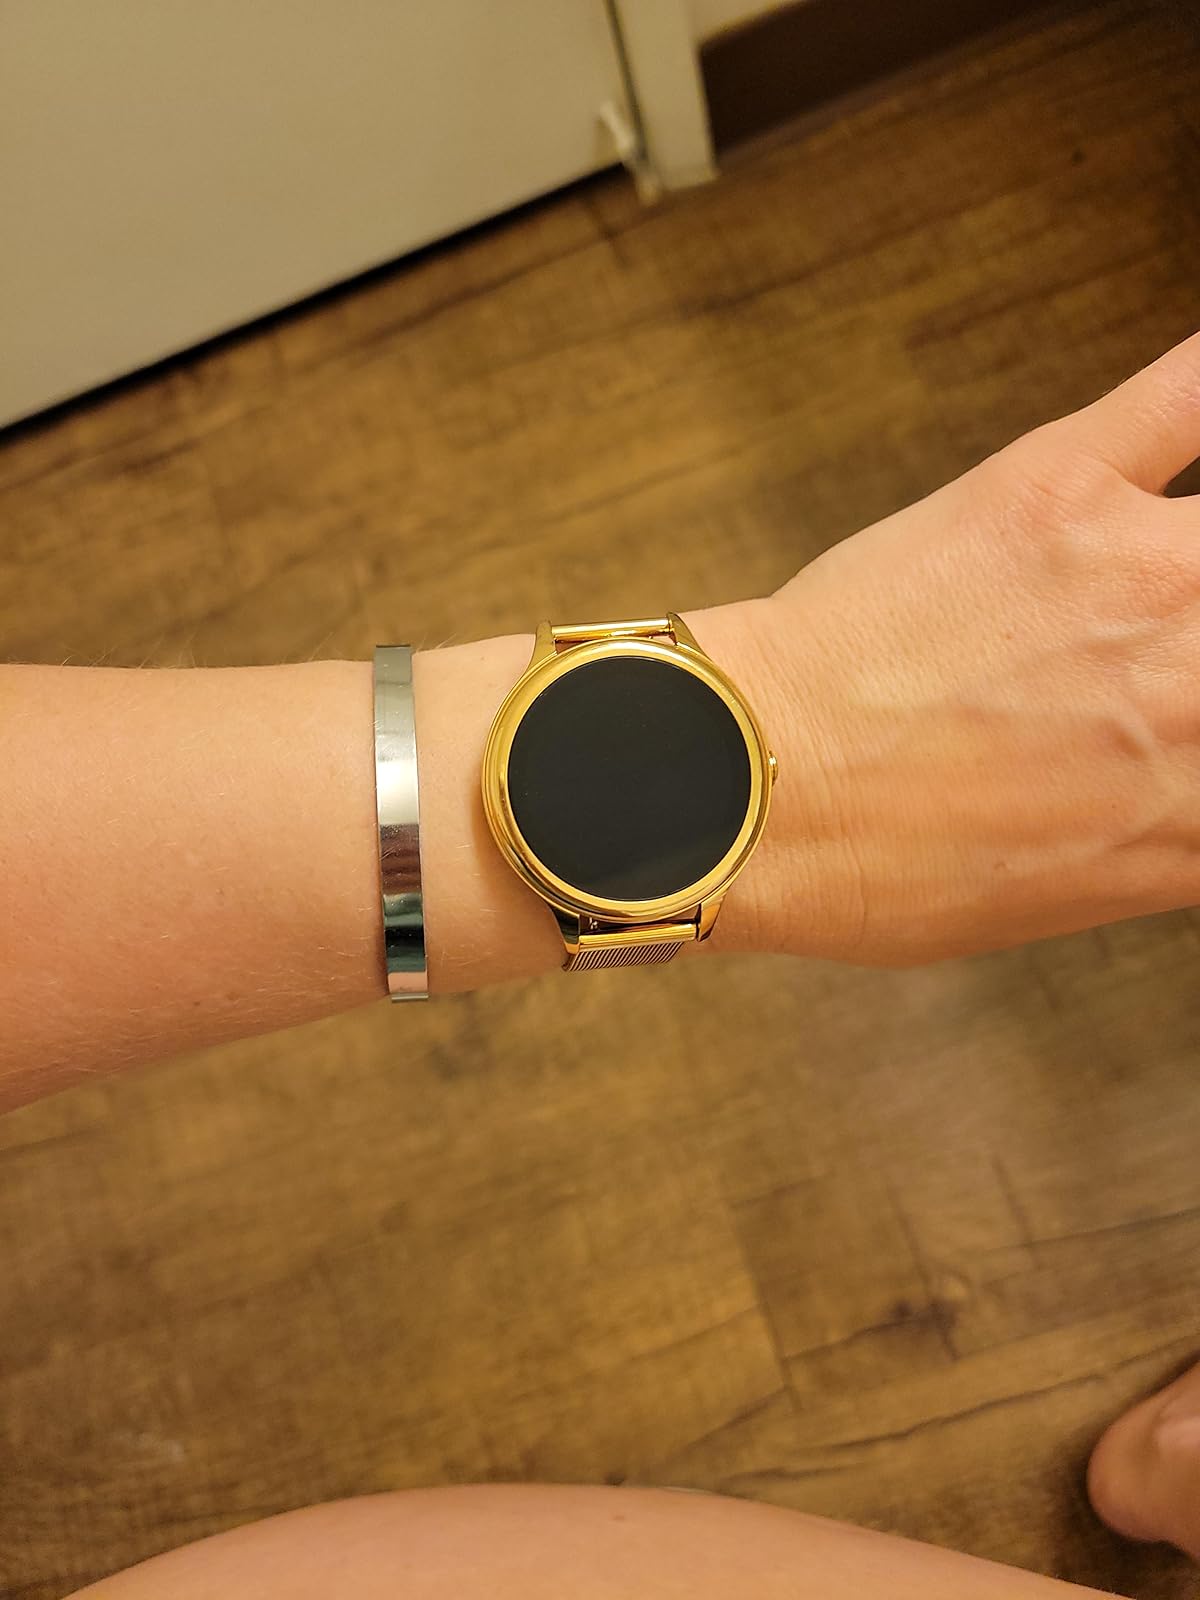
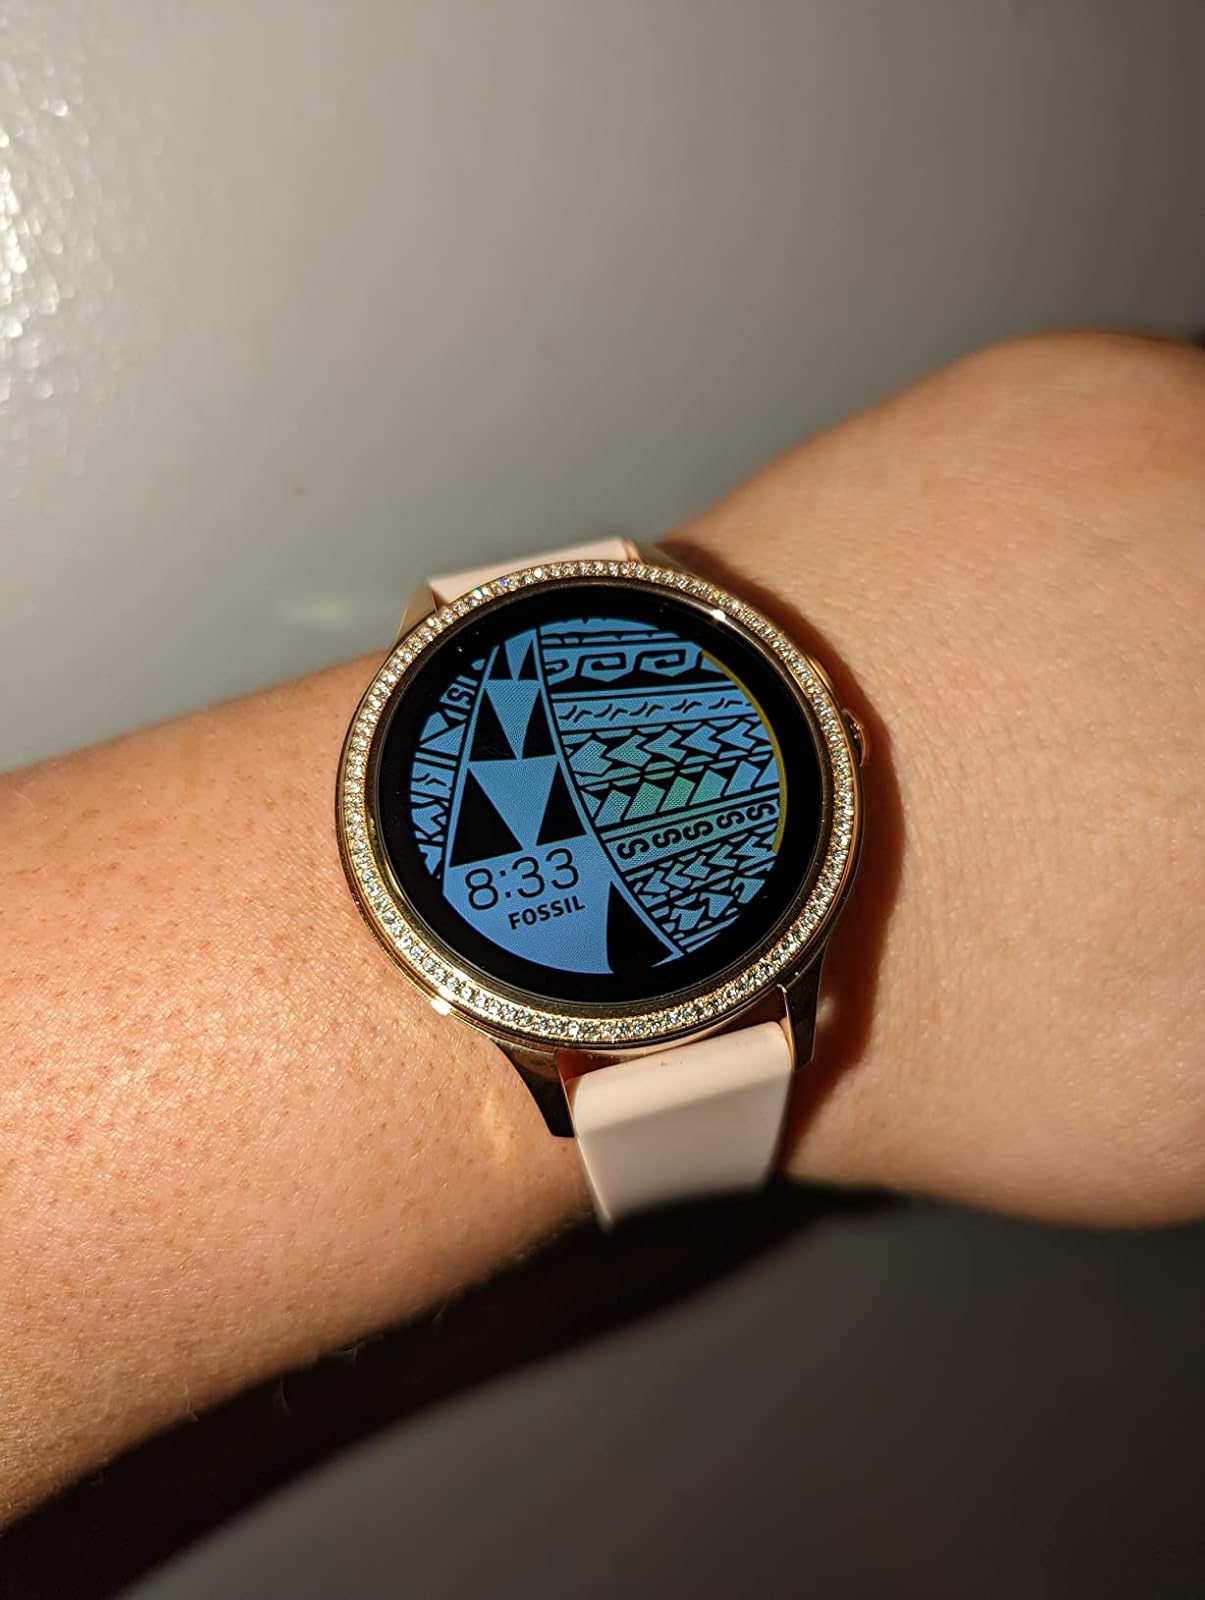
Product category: smartwatch
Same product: no